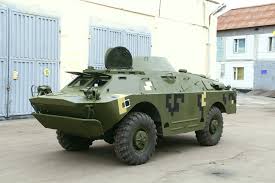
Label: BTR